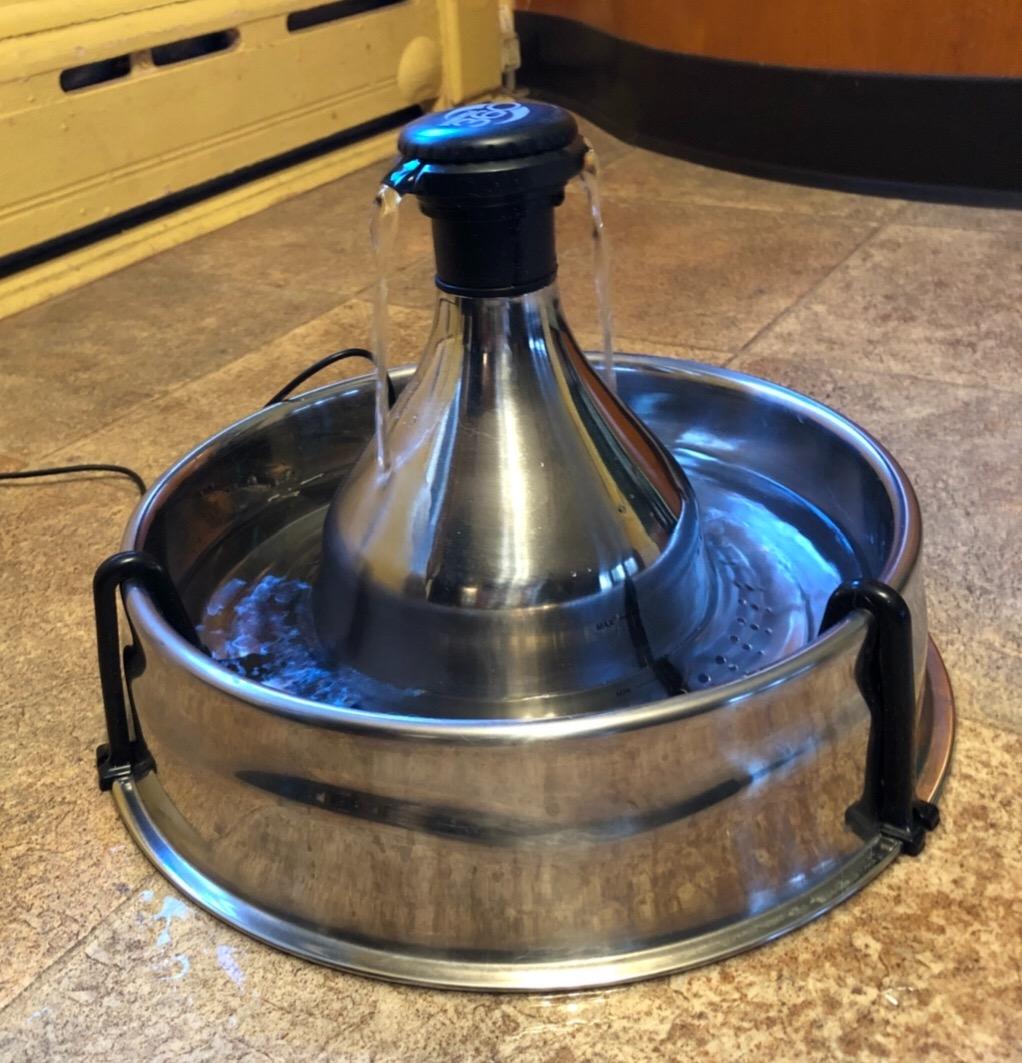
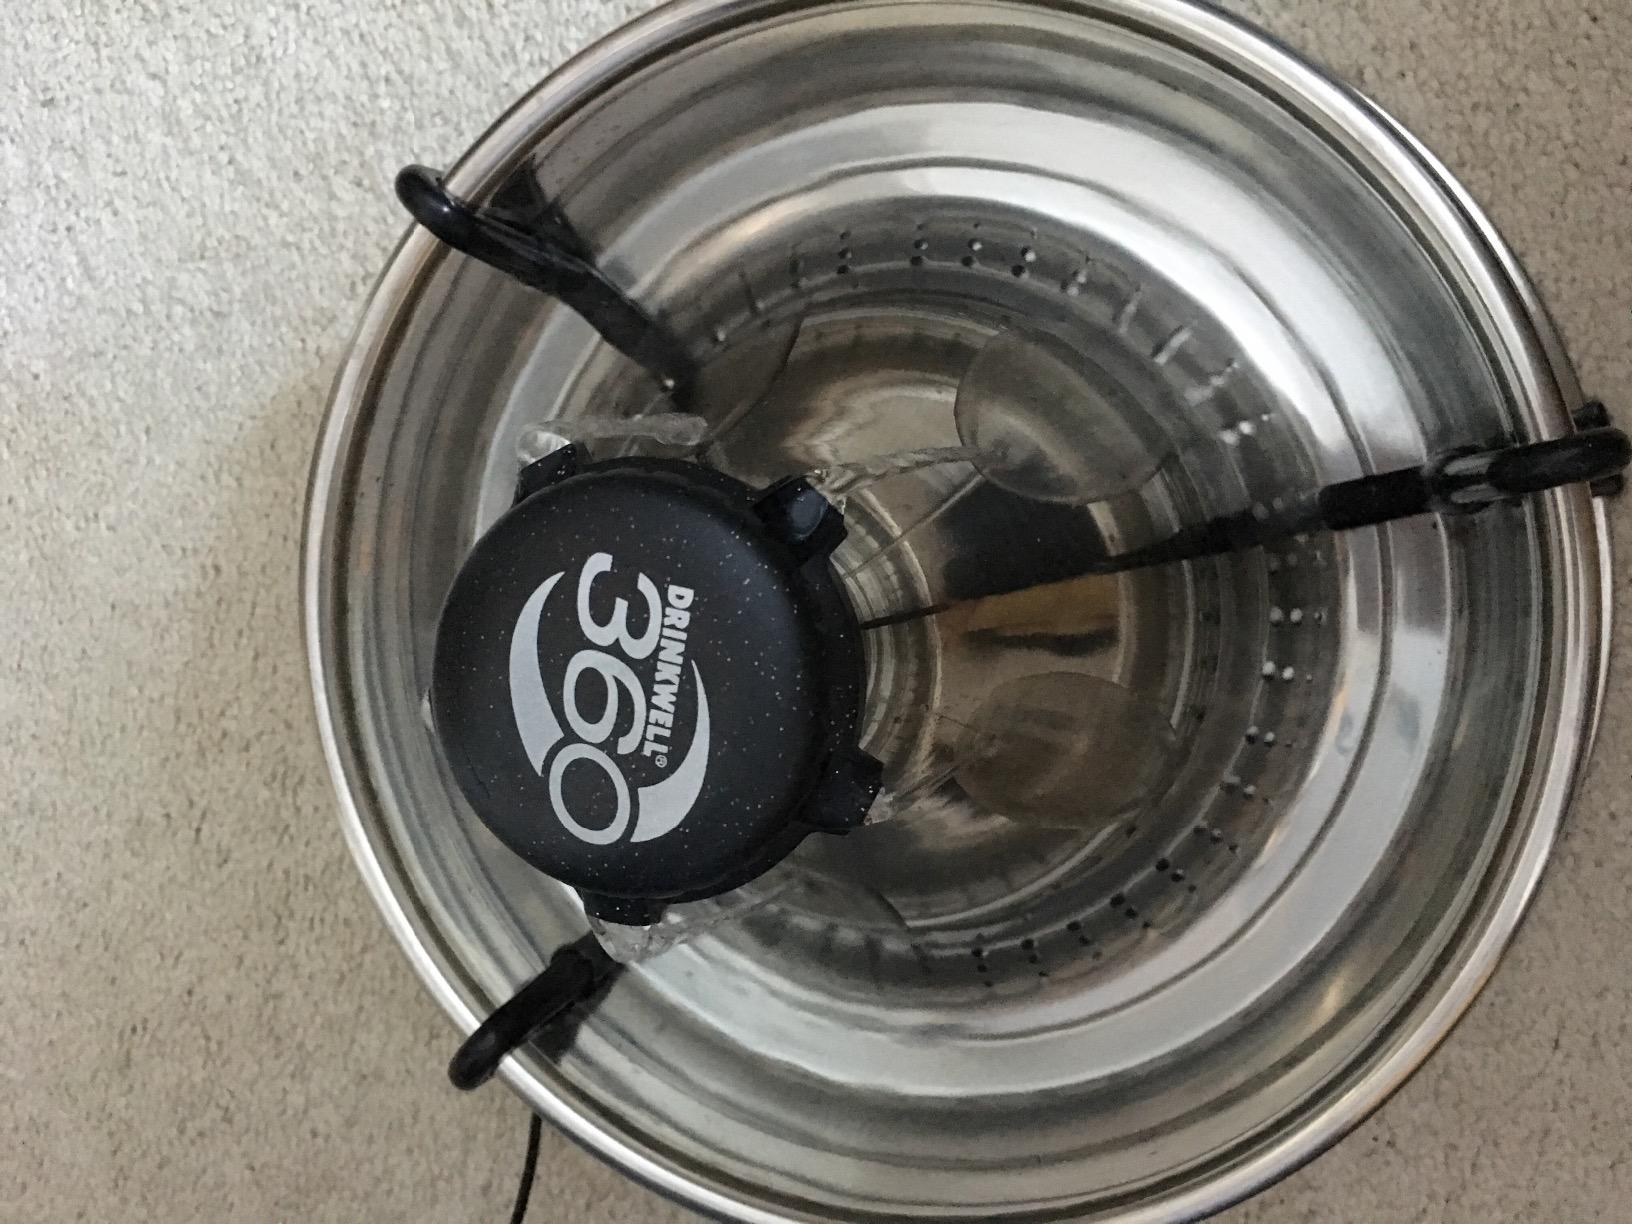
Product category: items_bowl
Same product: yes